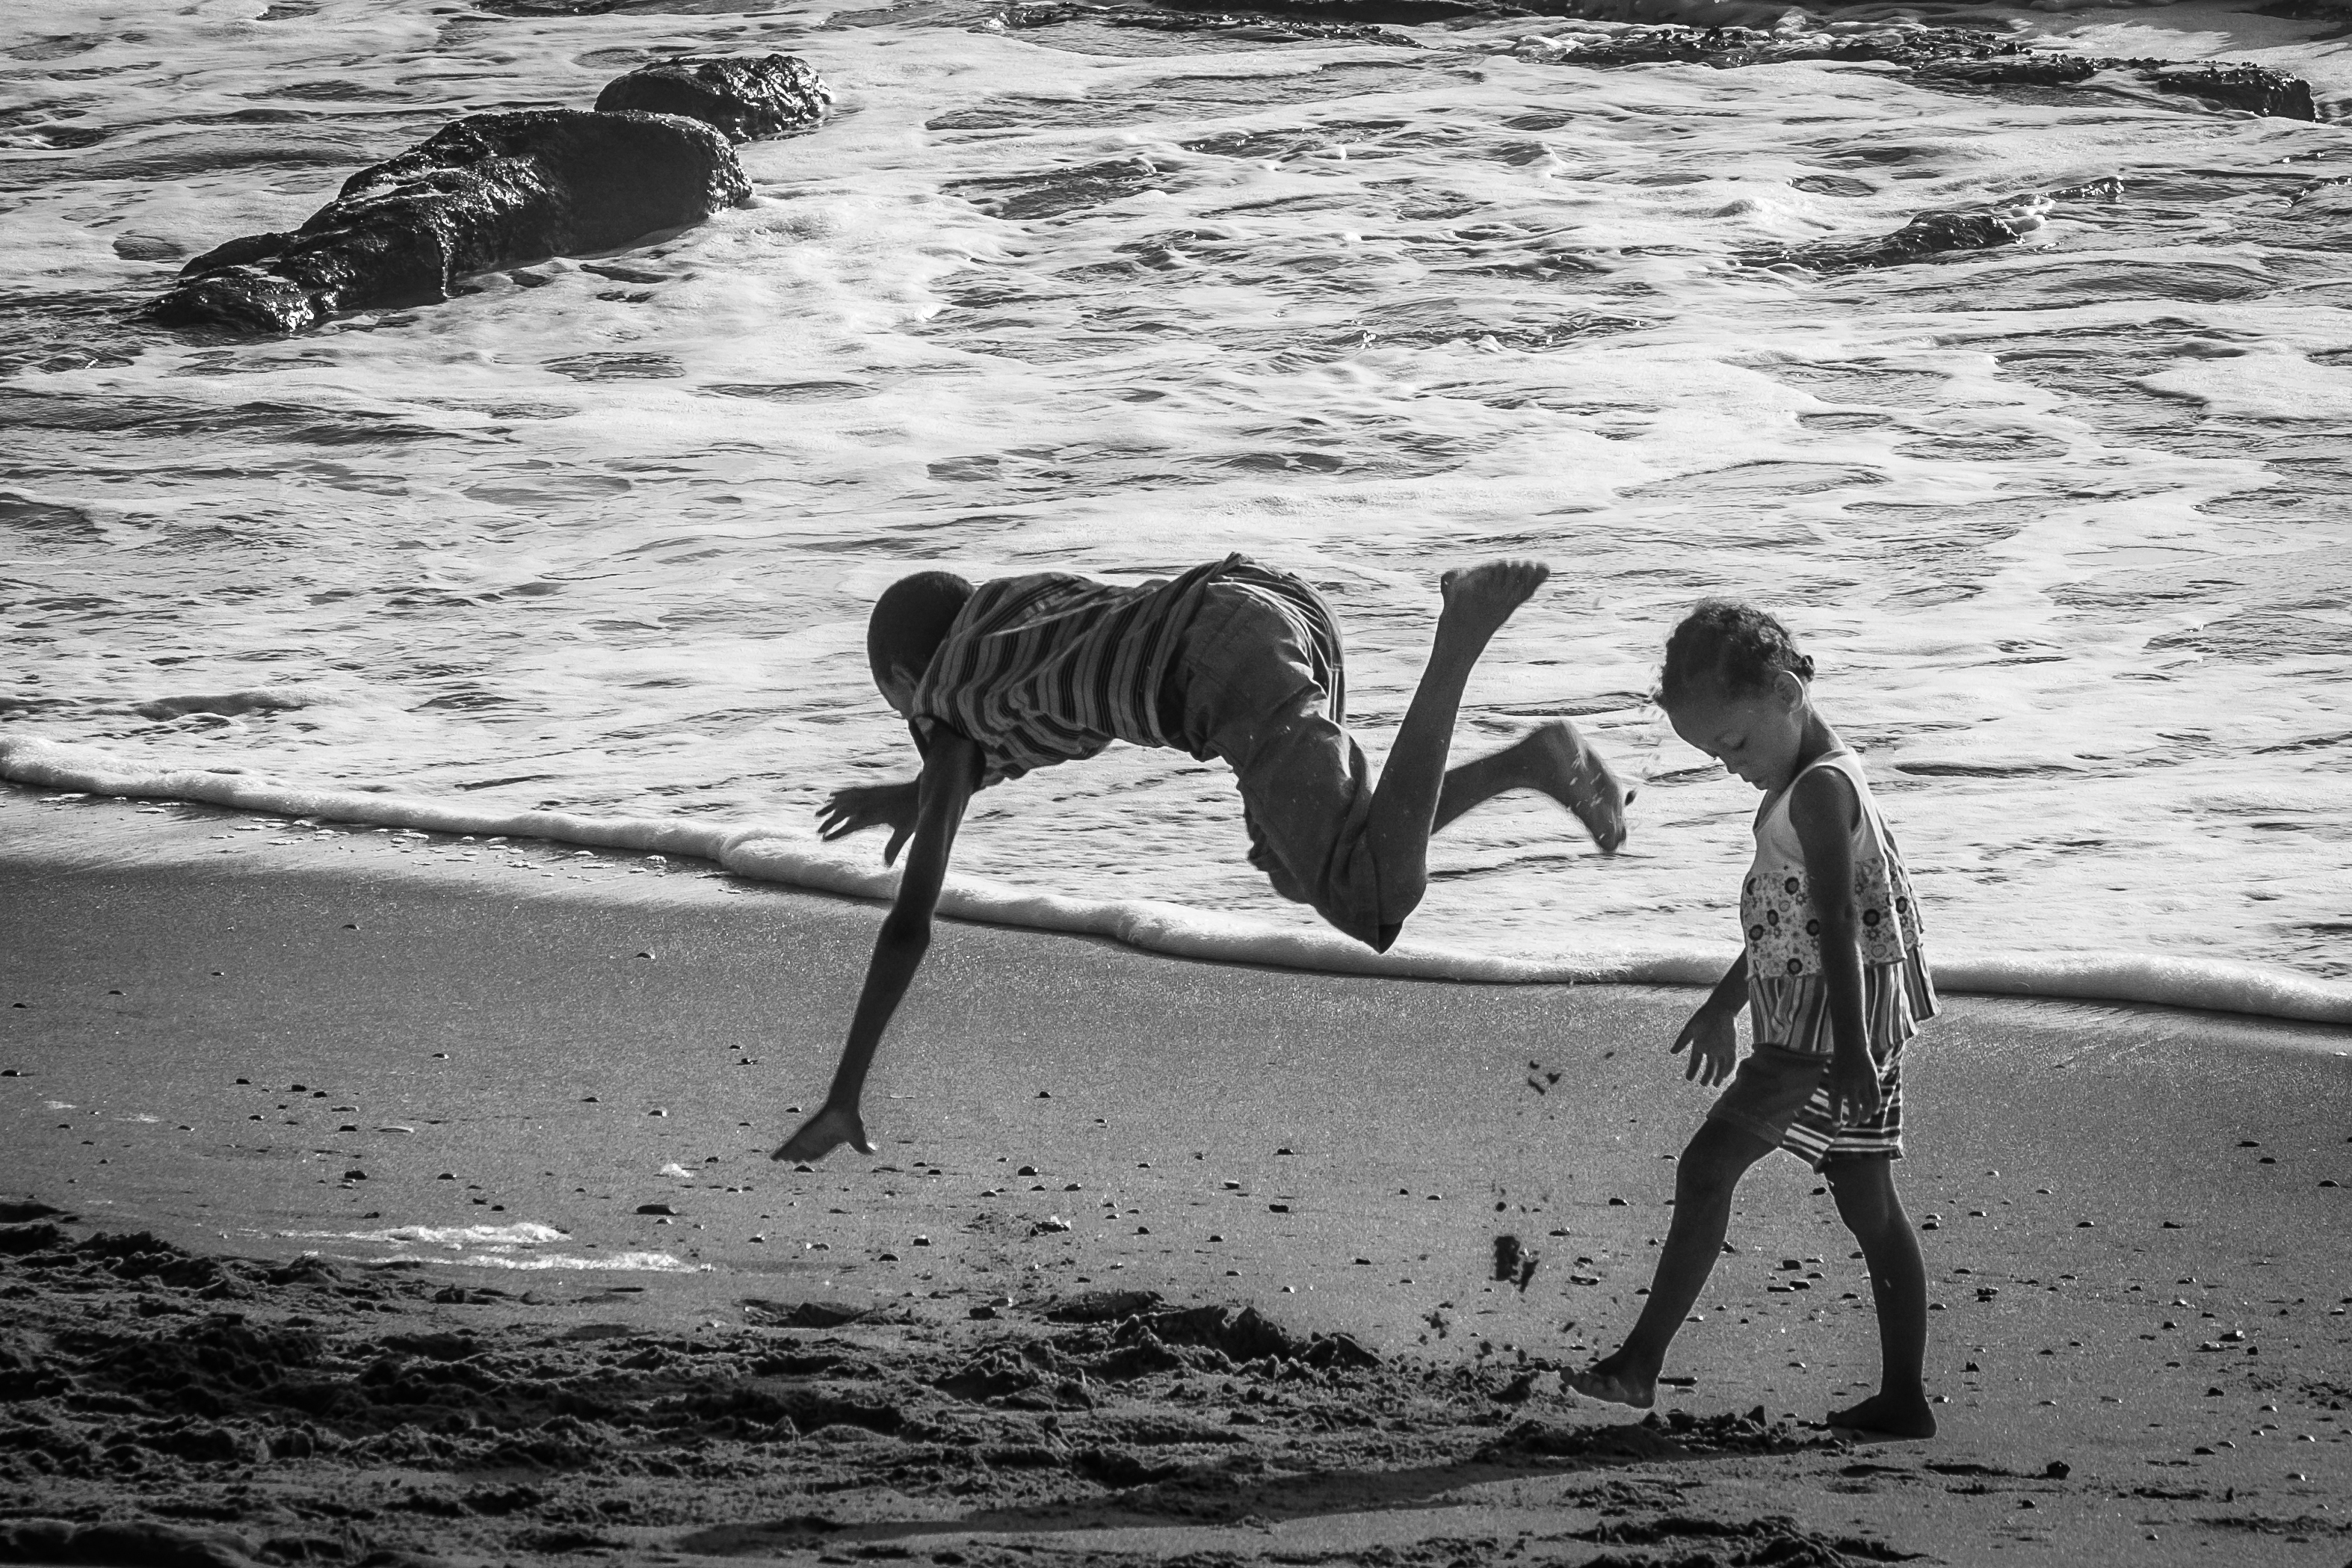
beach, sea, coast, water, sand, ocean, black and white, wave, black, monochrome, bw, children, bahia, brasil, fuji, capoeira, xpro1, monochrome photography